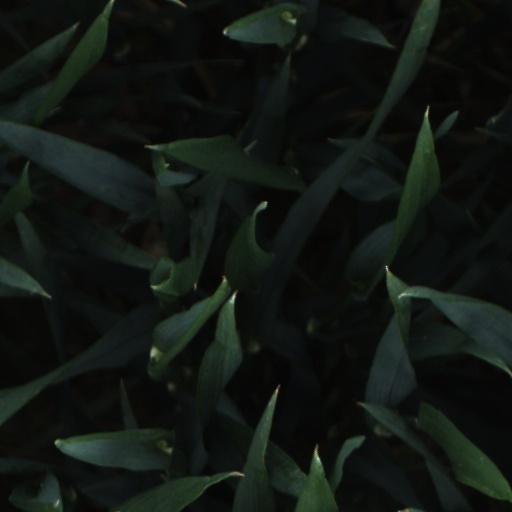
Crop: wheat